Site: brandenburg
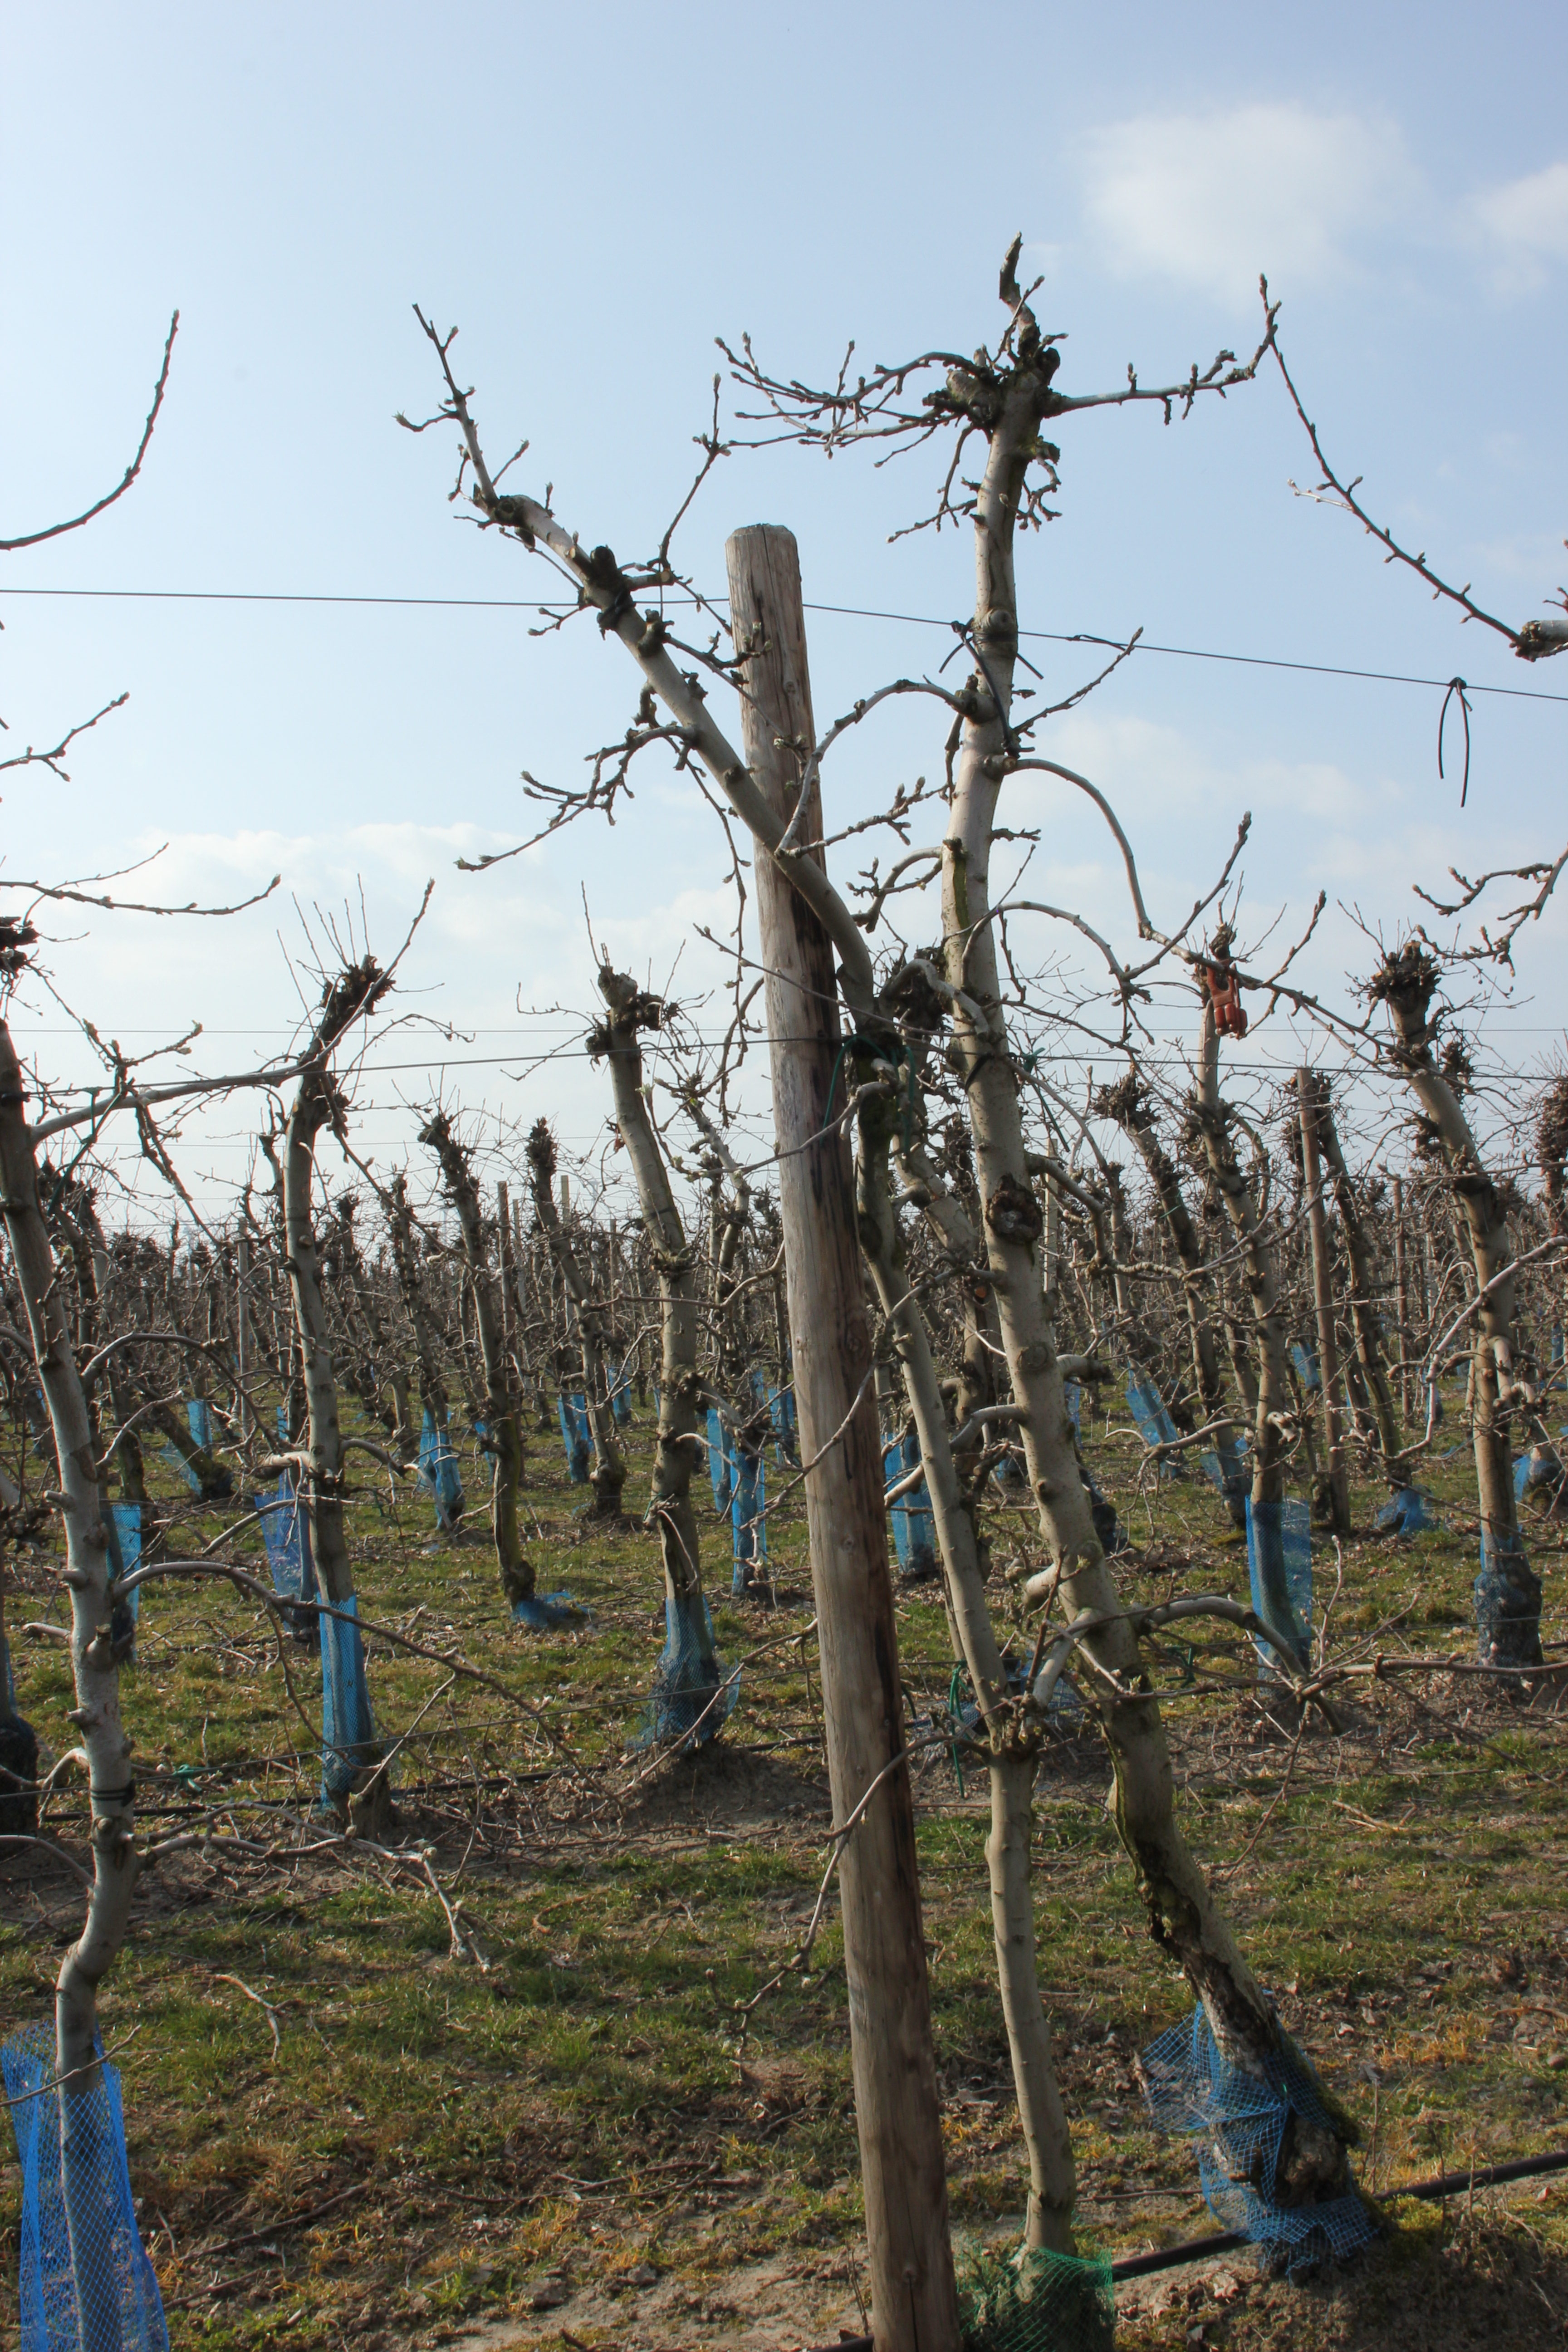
Growth stage (BBCH 03): Bud development